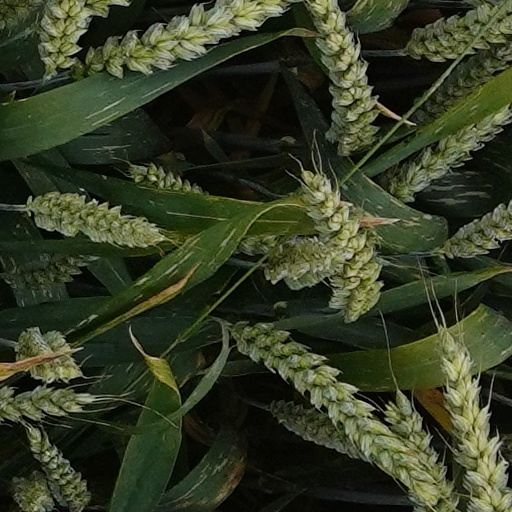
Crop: wheat